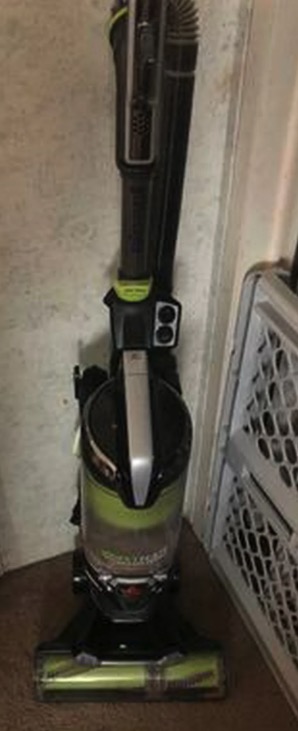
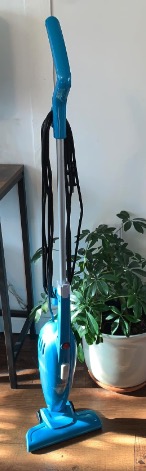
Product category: items_vacuum
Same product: no